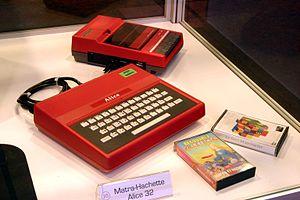
Alice est un micro-ordinateur fabriqué par l'entreprise française Matra-Hachette, vendu à partir de 1983. C'est un clone d'un micro-ordinateur américain de la firme Tandy, le MC-10.